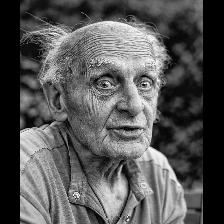
Label: Human